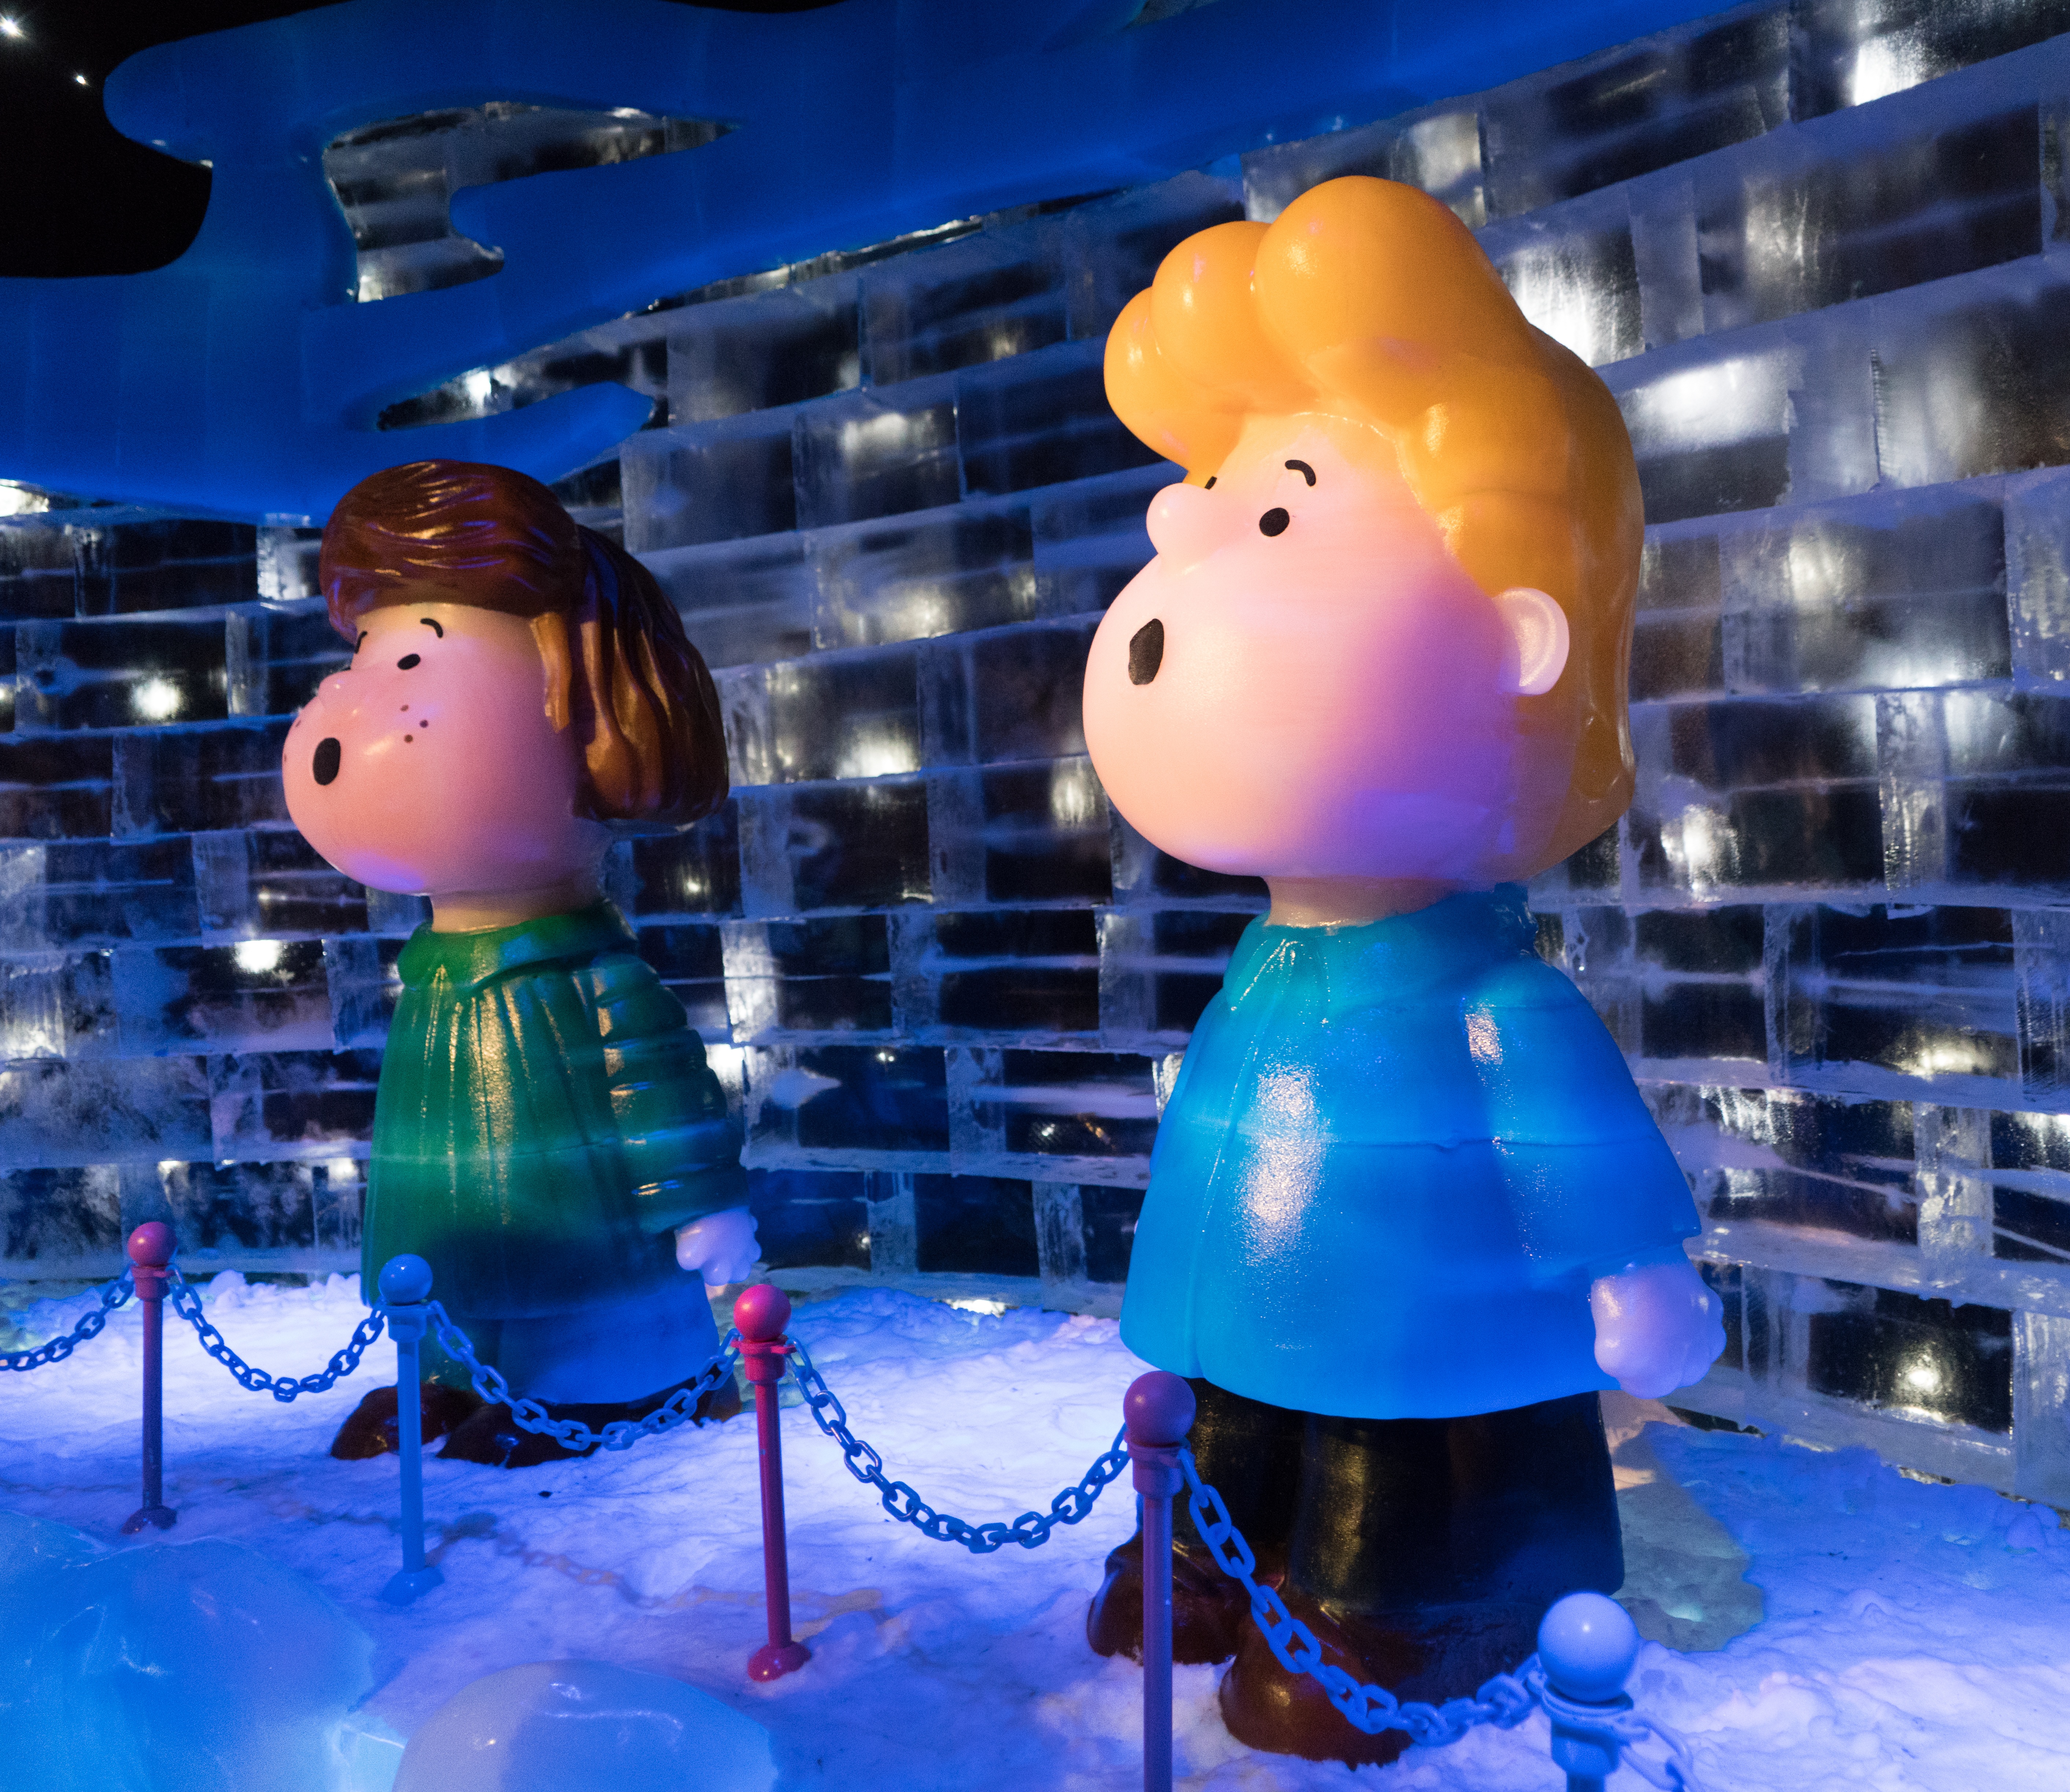
water, winter, technology, cute, celebration, decoration, space, holiday, blue, christmas, toy, season, world, fun, happy, singing, exhibit, december, xmas, merry, cartoon, gaylord palms, ice sculptures, computer wallpaper, charlie brown, peanuts characters